Electrofusion

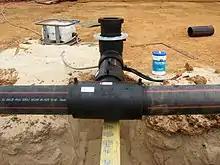
A HDPE ring main that has been joined with an electrofusion tee, and an elbow.

Electrofusion is a method of joining MDPE, HDPE and other plastic pipes using special fittings that have built-in electric heating elements which are used to weld the joint together.